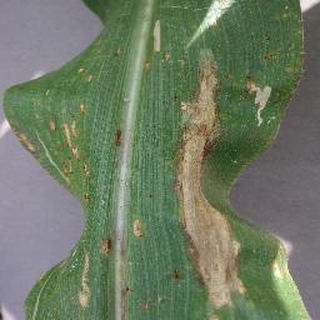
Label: corn_northern_leaf_blight